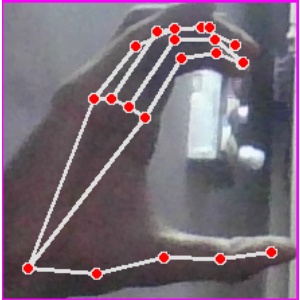
अक्षर: ऋ